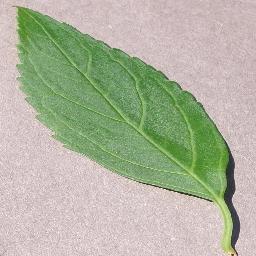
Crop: cherry
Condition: (including_sour)_healthy